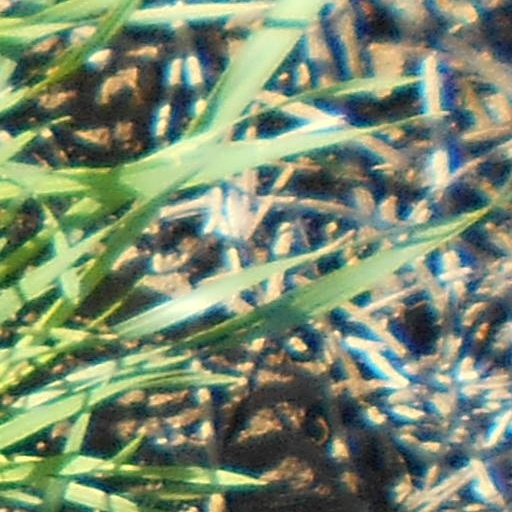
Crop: wheat